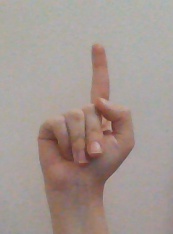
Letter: bb